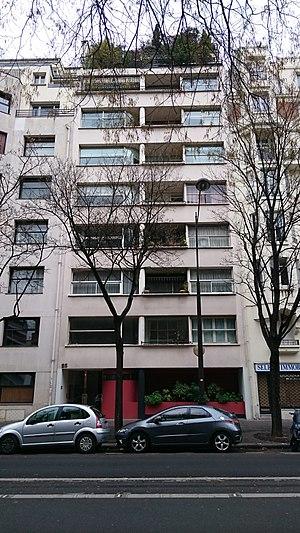
25 avenue de Versailles, Paris, Architecture Jean Ginsberg (1931)
Jean Ernest Ginsberg est un architecte français.